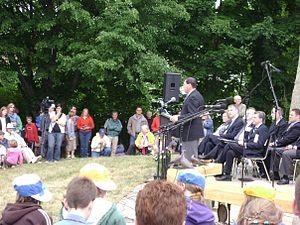
Bev Harrison est un homme politique canadien né le 10 mai 1942, député progressiste-conservateur de Hampton-Kings à l'Assemblée législative du Nouveau-Brunswick depuis 1995.